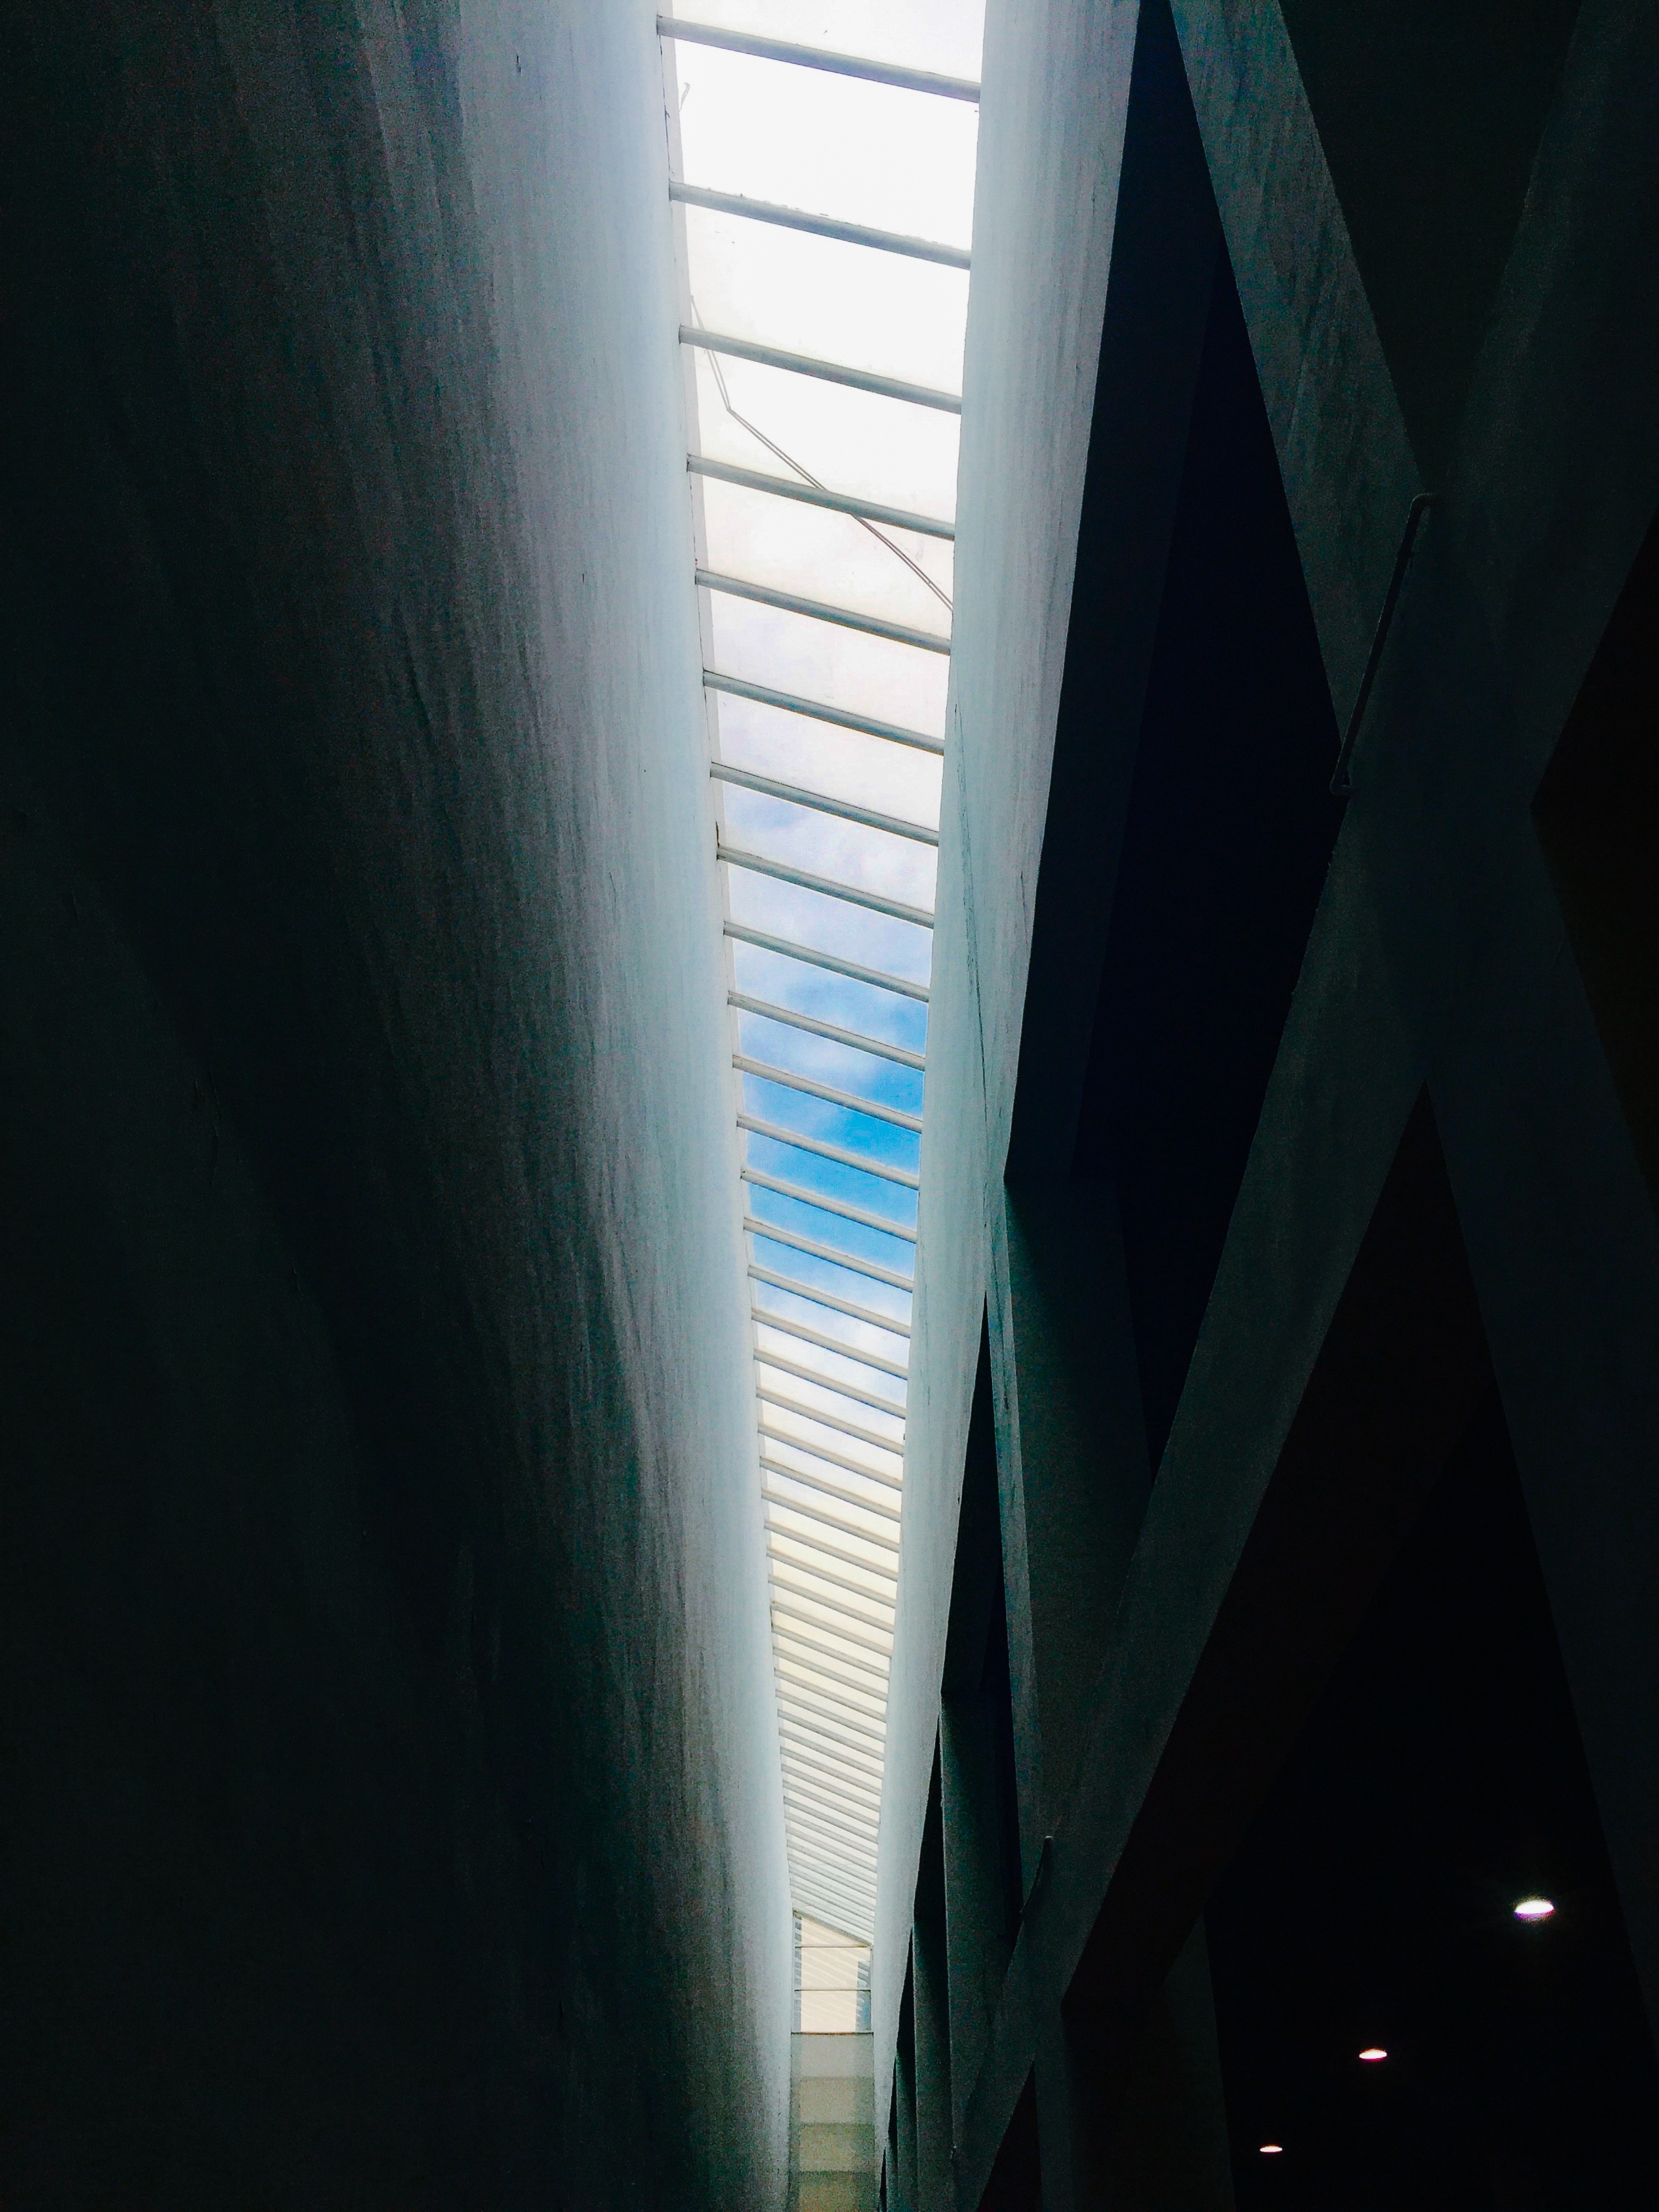
light, architecture, white, sunlight, skyscraper, line, reflection, color, darkness, blue, black, lighting, interior design, symmetry, shape, window covering